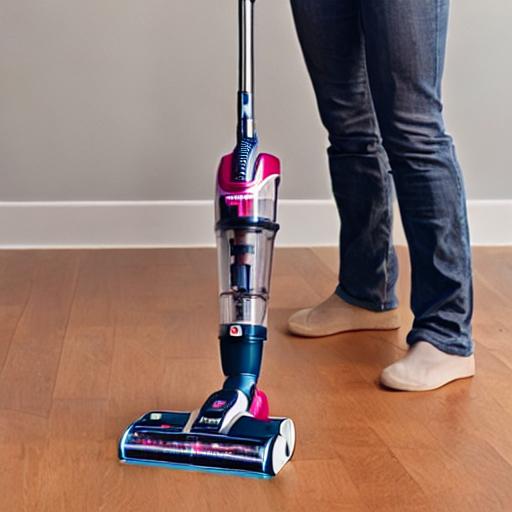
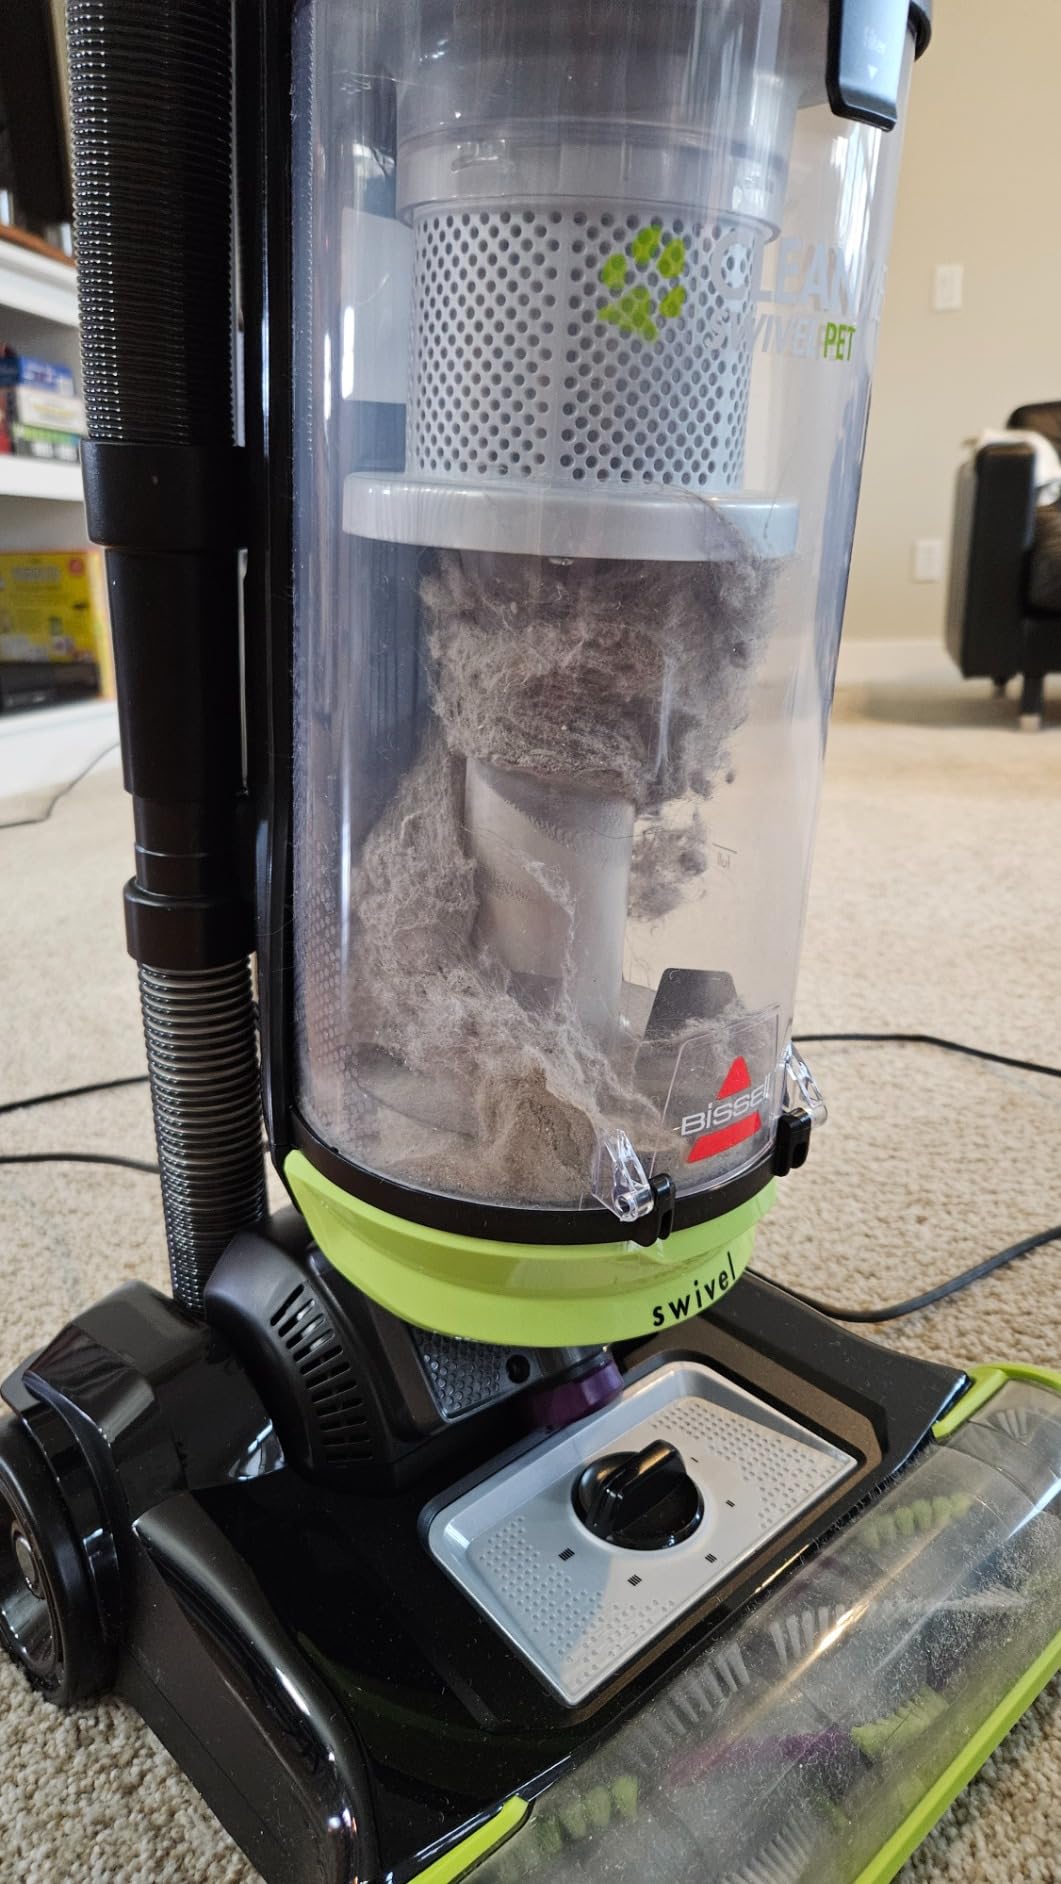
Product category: items_vacuum
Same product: no